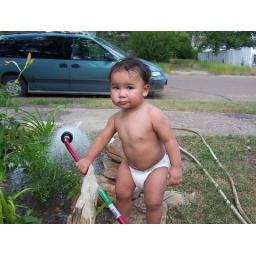
the same girl from the other picture (the one in orange in the other photo)